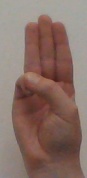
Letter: thaa